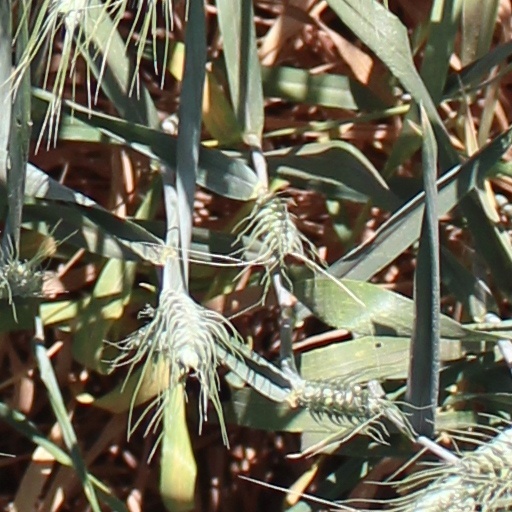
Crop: wheat